The Hussy

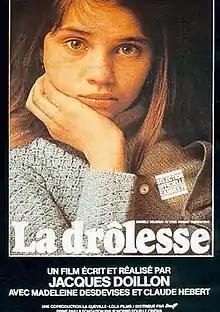

The Hussy is a 1979 French drama film directed by Jacques Doillon. It was entered into the 1979 Cannes Film Festival, where Doillon won the Young Cinema Award. In July 2021, the film was shown in the Cannes Classics section at the 2021 Cannes Film Festival.